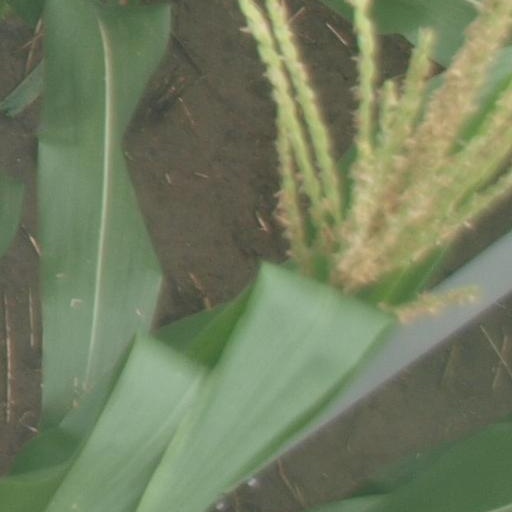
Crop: maize; corn